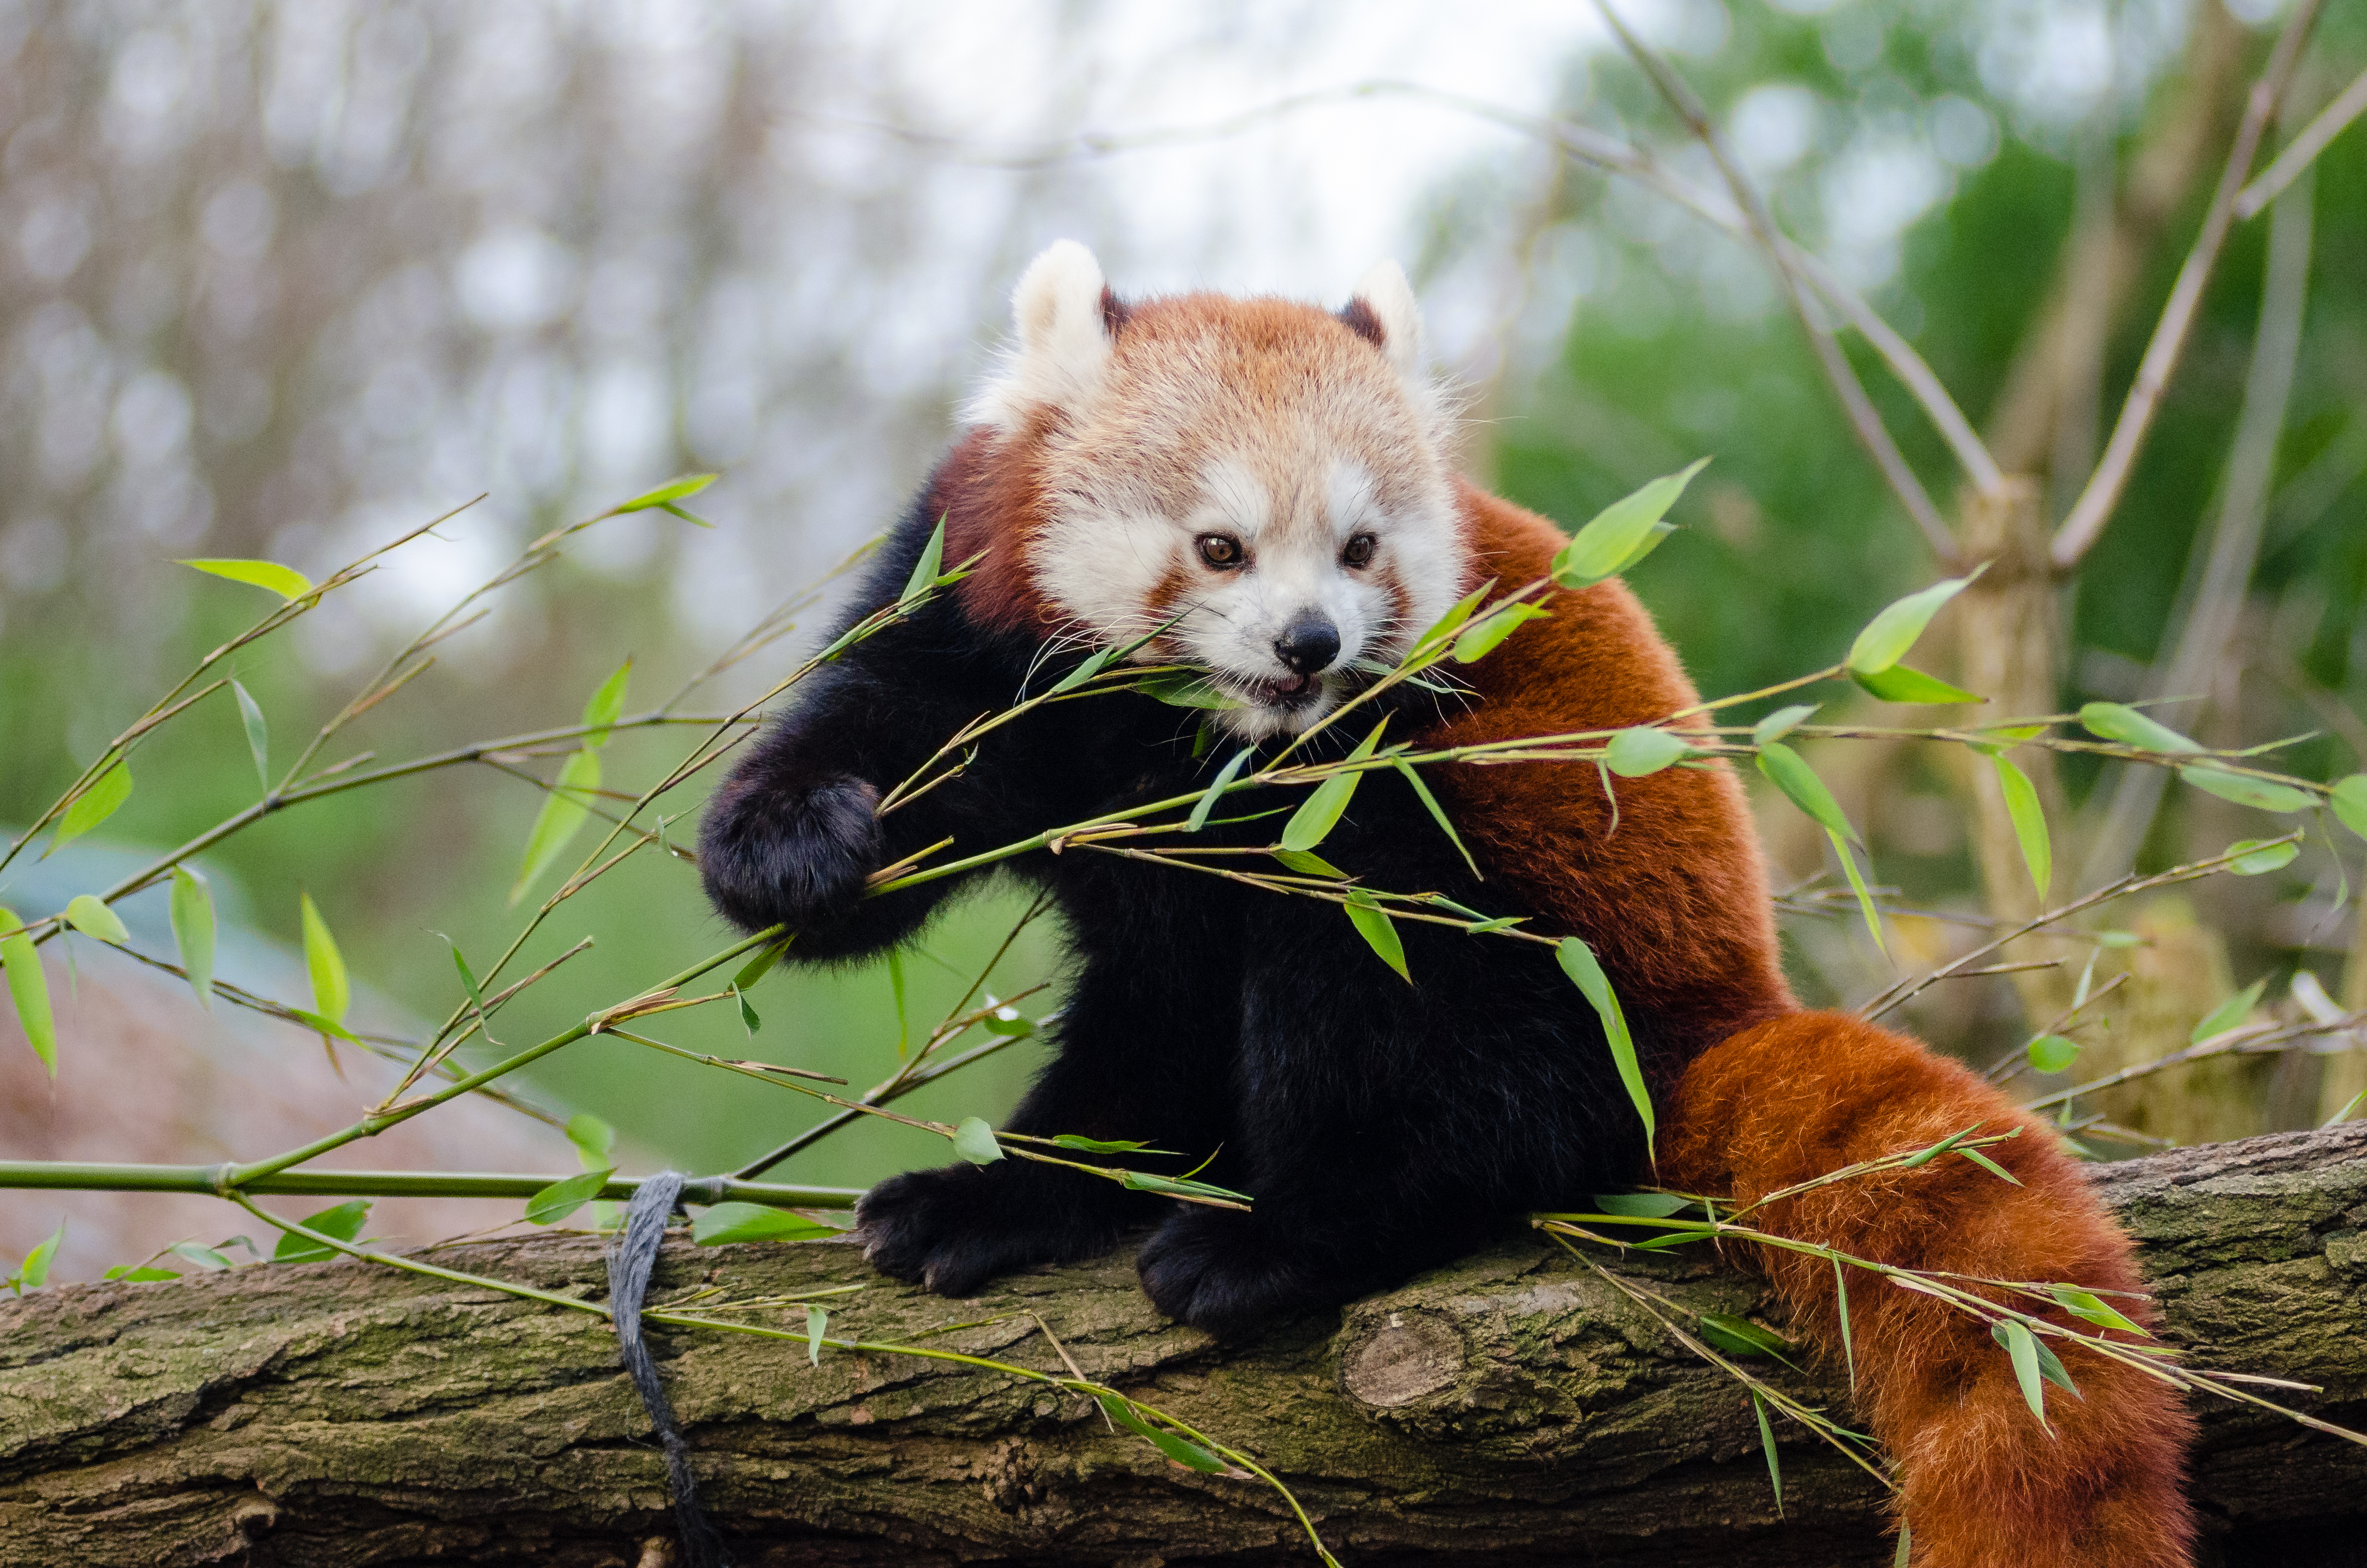
tree, nature, cold, winter, bokeh, vintage, sweet, feet, animal, cute, female, wildlife, zoo, fur, orange, young, green, high, red, foot, mammal, nikon, fauna, red panda, panda, 2015, face, nose, whiskers, paw, tail, animals, ears, endangered, vertebrate, germany, deutschland, natur, paws, tier, iso, ss, fell, grn, gesicht, baum, adorable, bamboo, d7000, roter, kleiner, niedlich, sues, suess, species, bedrohte, tierart, tierpark, weiblich, jungtier, jung, ohren, schwanz, nase, bedroht, ailurus, fulgens, mozilla, firefox, wochenende, weekend, kalt, marten